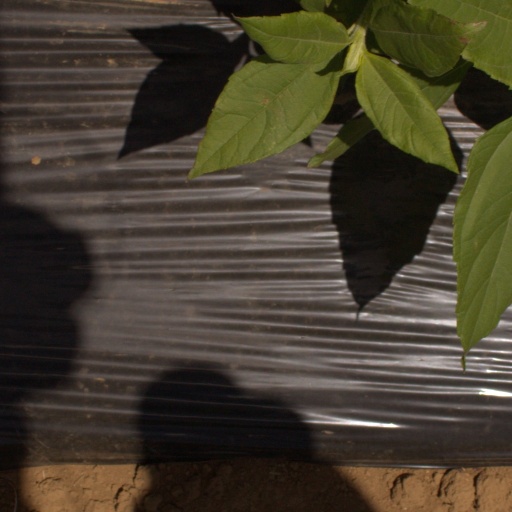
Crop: Jerusalem artichoke